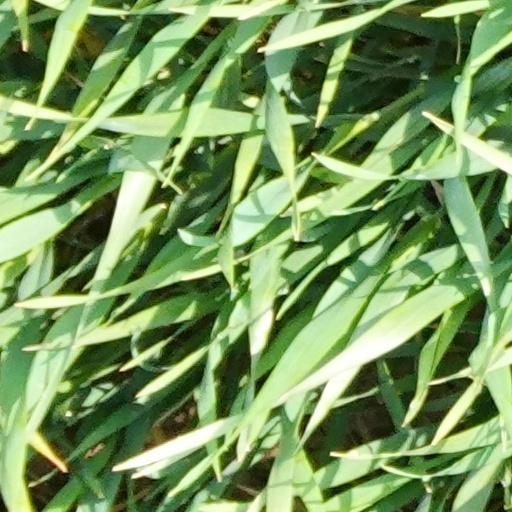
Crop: wheat